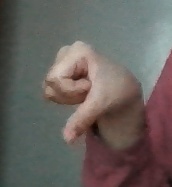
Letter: waw